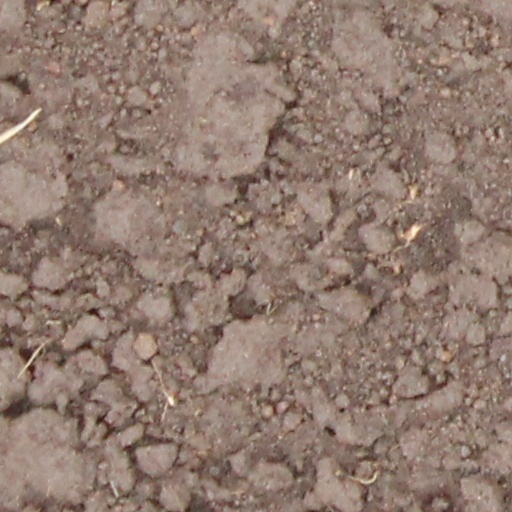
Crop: wheat